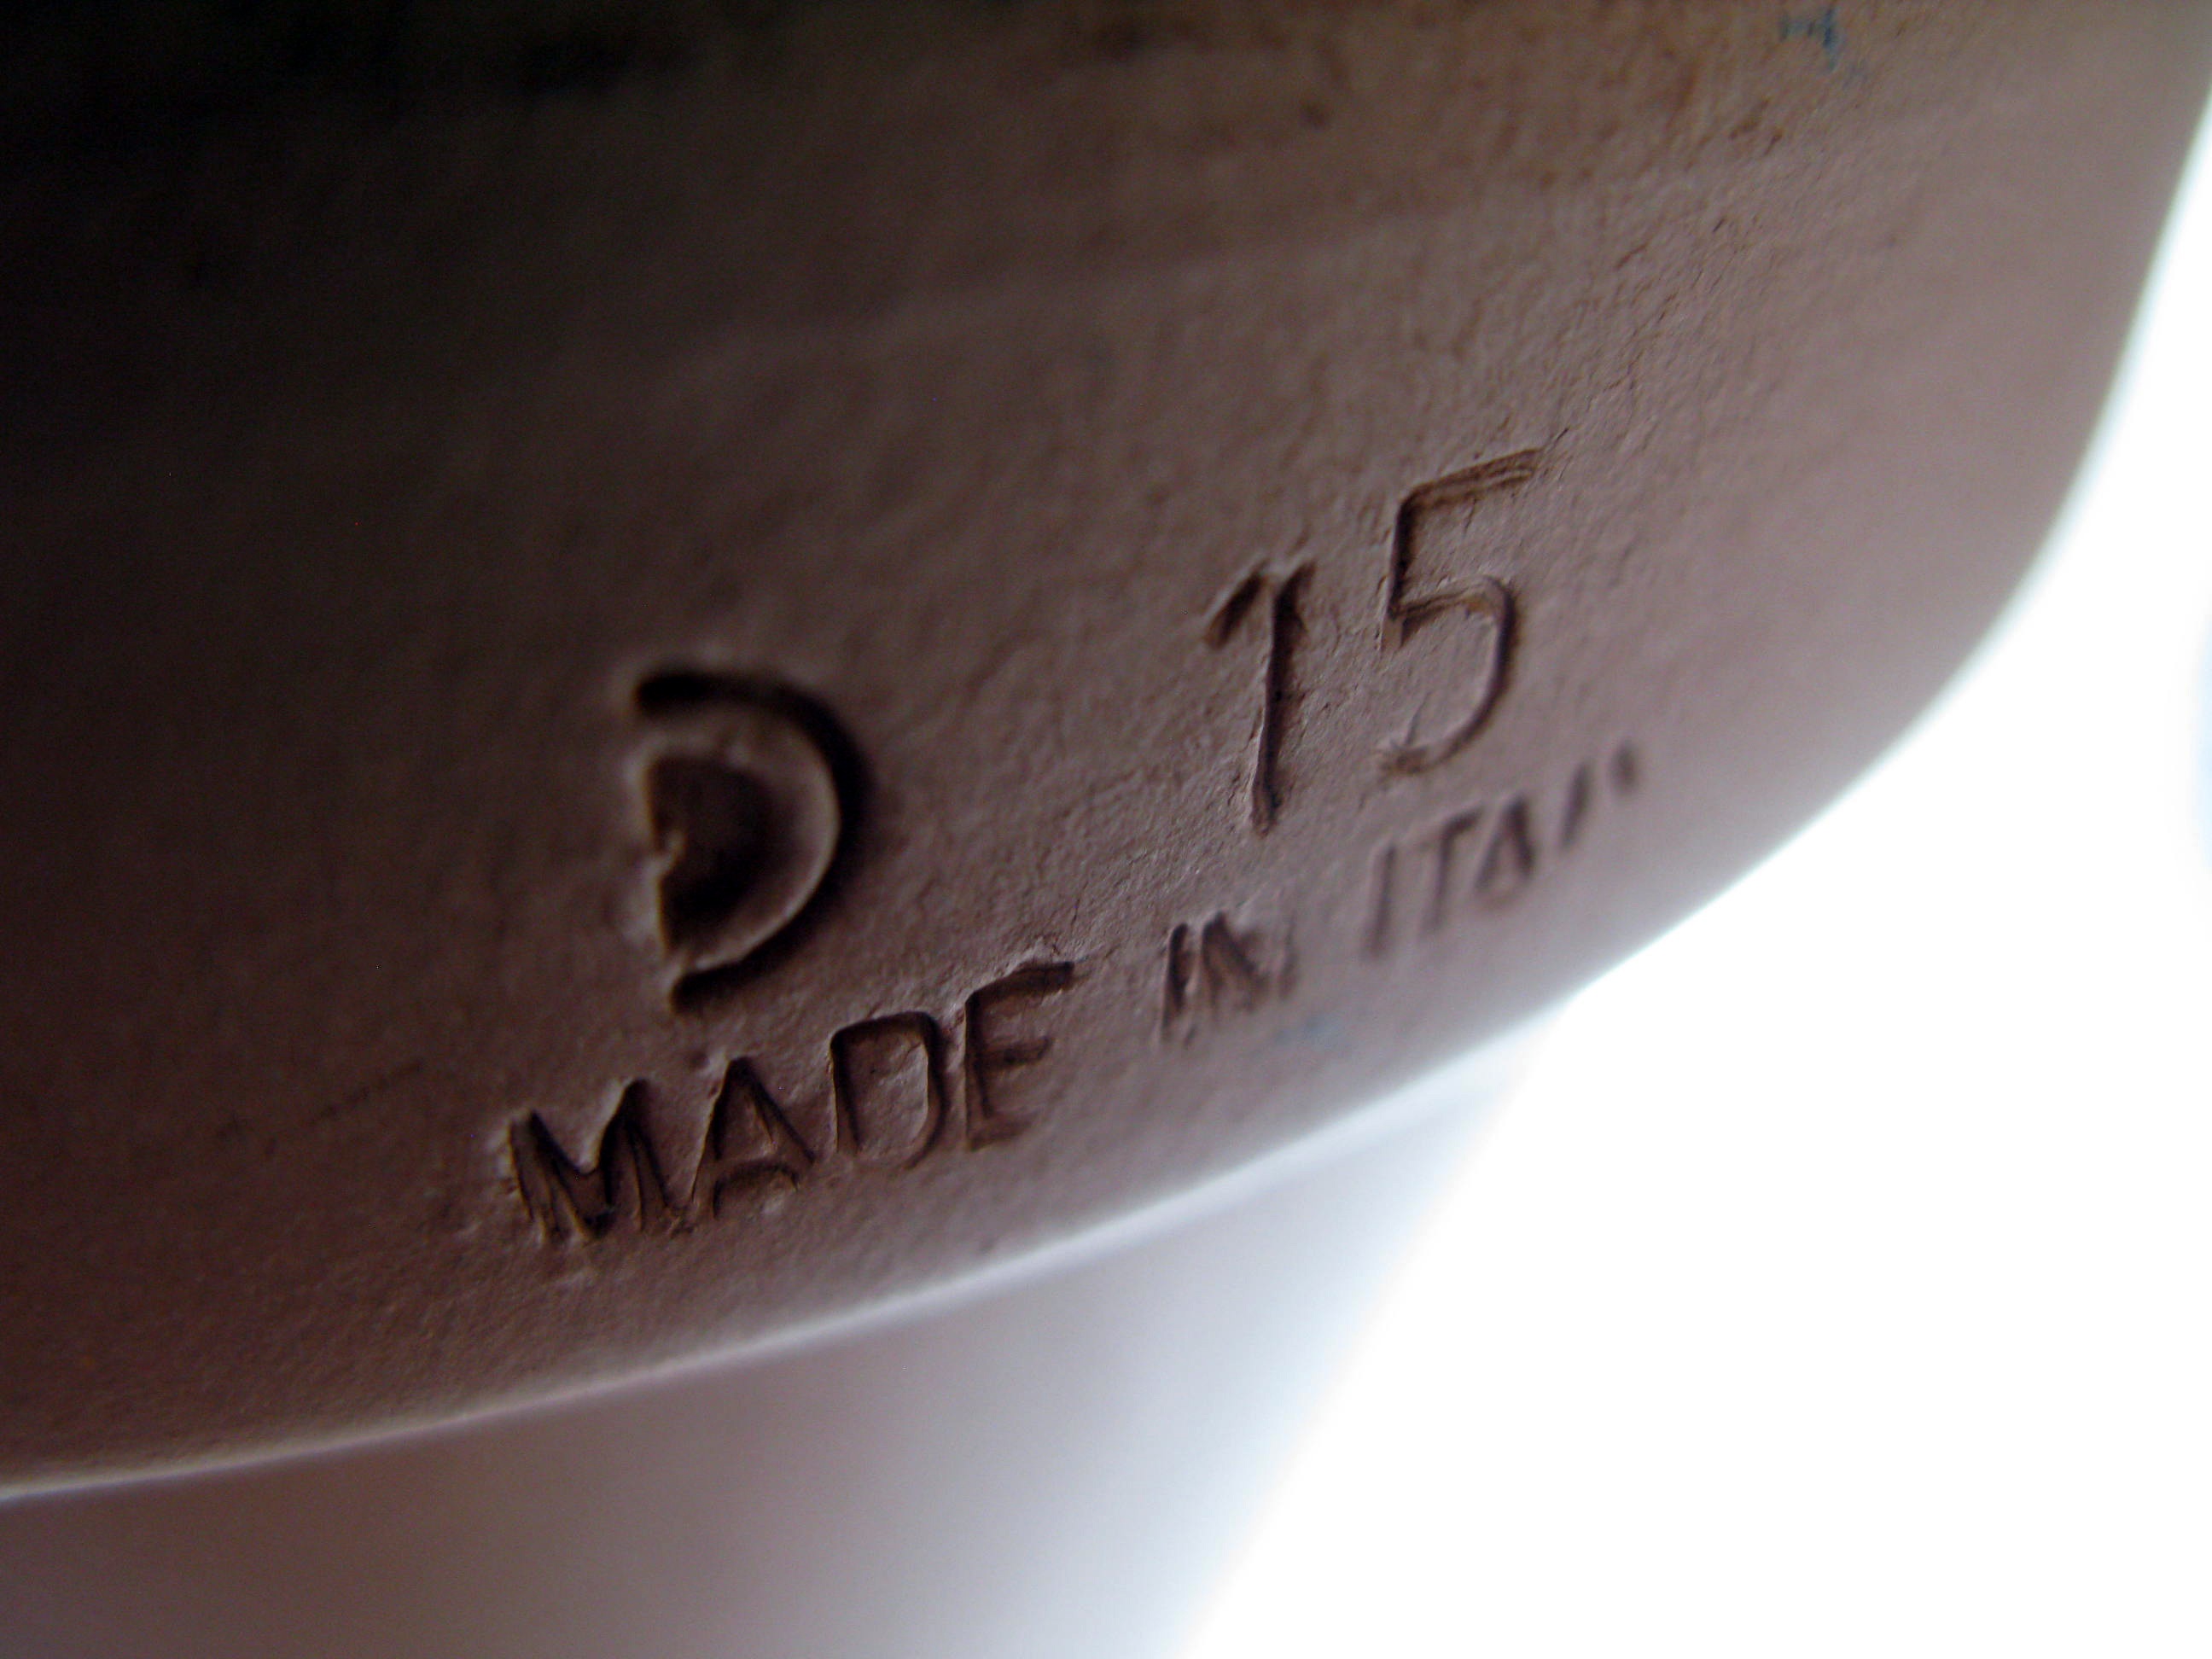
hand, metal, material, close up, silver, eye, shape, macro photography